The White Shadow (film)

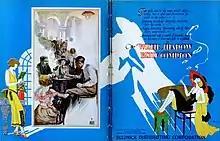
1924 American advertisement

The White Shadow, also known as White Shadows in the United States, is a 1923 British silent drama film directed by Graham Cutts and starring Betty Compson, Clive Brook, and Henry Victor.